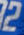
Number: 2